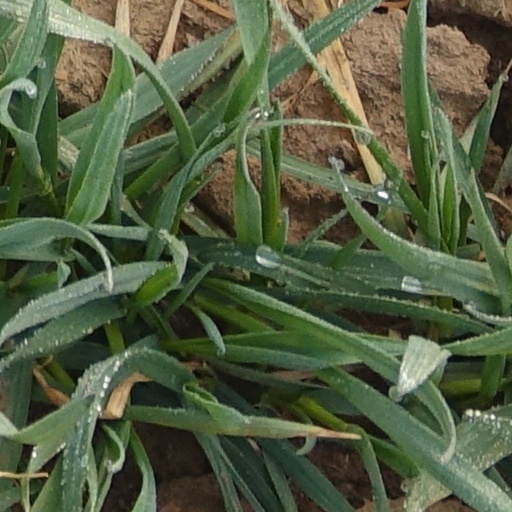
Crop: wheat